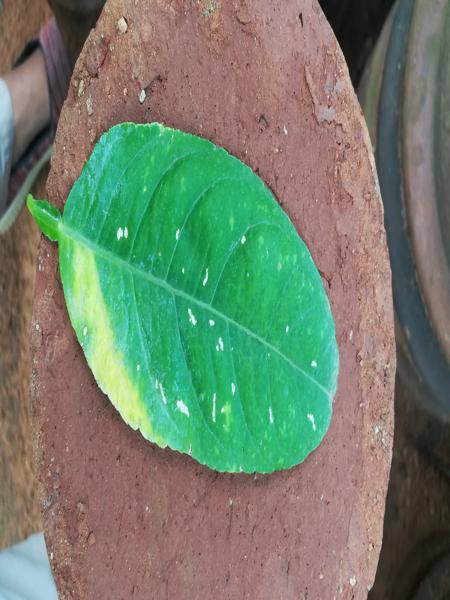
Plant: Badipala